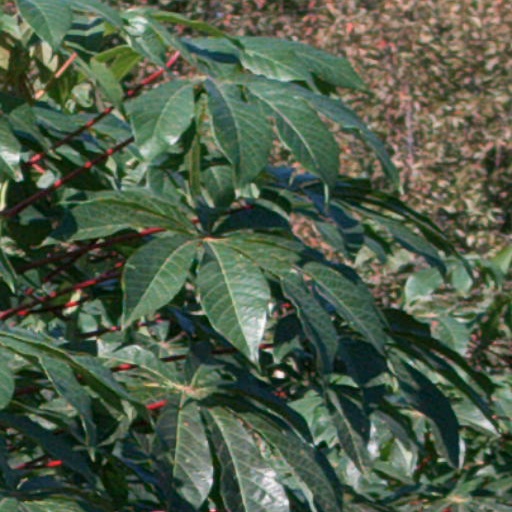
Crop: cassava